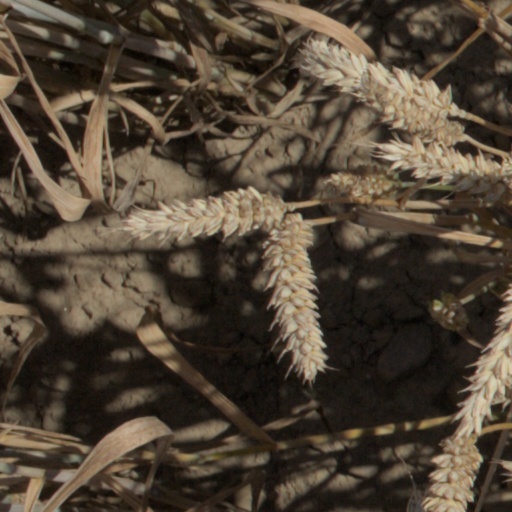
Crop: wheat